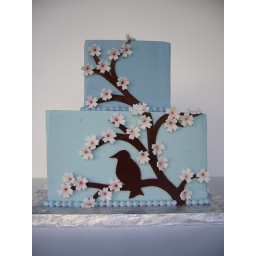
Two shades of blue buttercream with applique bird and branch silhouette in modeling chocolate and cherry blossoms in fondant.